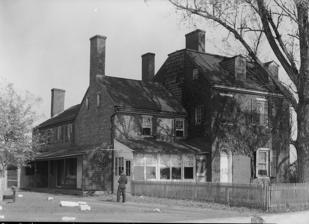
Building: The Hermitage (New Castle, Delaware)
Country: United States of America
Year built: 1818
Historic house in Delaware, United States United States historic place The Hermitage U.S. National Register of Historic Places The Hermitage, HABS Photo, October 1936 Show map of Delaware Show map of the United States Location 901 Delaware Street , New Castle, Delaware Coordinates 39°39′55″N 75°34′09″W / 39.665232°N 75.569263°W / 39.665232; -75.569263 Area 1 acre (0.40 ha) Built c. 1700 ( 1700 ) -1818 NRHP reference No. 73000522 Added to NRHP March 1, 1973 The Hermitage was a historic home located at New Castle , New Castle County, Delaware . It was built between about 1700 and 1818, and consisted of three brick sections. The oldest section was the 2 + 1 ⁄ 2 -story west wing.  There was a two-story, rear kitchen wing, with servant's quarters above.  The main section was built in 1818, and was a two-story, three-bay structure. It was built by U.S. Senator Nicholas Van Dyke (1770–1826) as a farm and summer retreat for his family. The house was added to the National Register of Historic Places in 1973. The Hermitage was heavily damaged by fire between 5:00 p.m. and 10:00 p.m. on February 18, 2007, in an act of arson. Following the fire, the two oldest sections of the house were completely destroyed, with only the walls left standing. The newer section (circa 1810) of the house was relatively intact, including a marble fireplace in the front, and a carved and gesso mantle and woodwork in the rear. Declared a safety hazard by the city of New Castle, the remains of the Hermitage were torn down in 2009. Nothing was salvaged. References